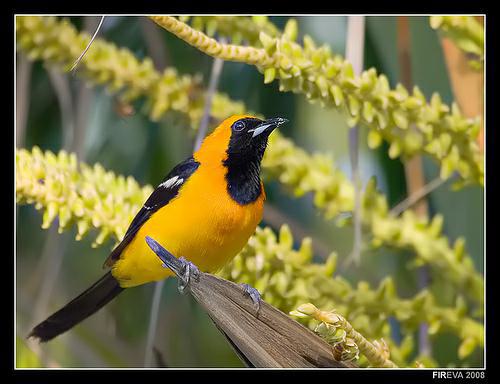
A photo of a hooded oriole